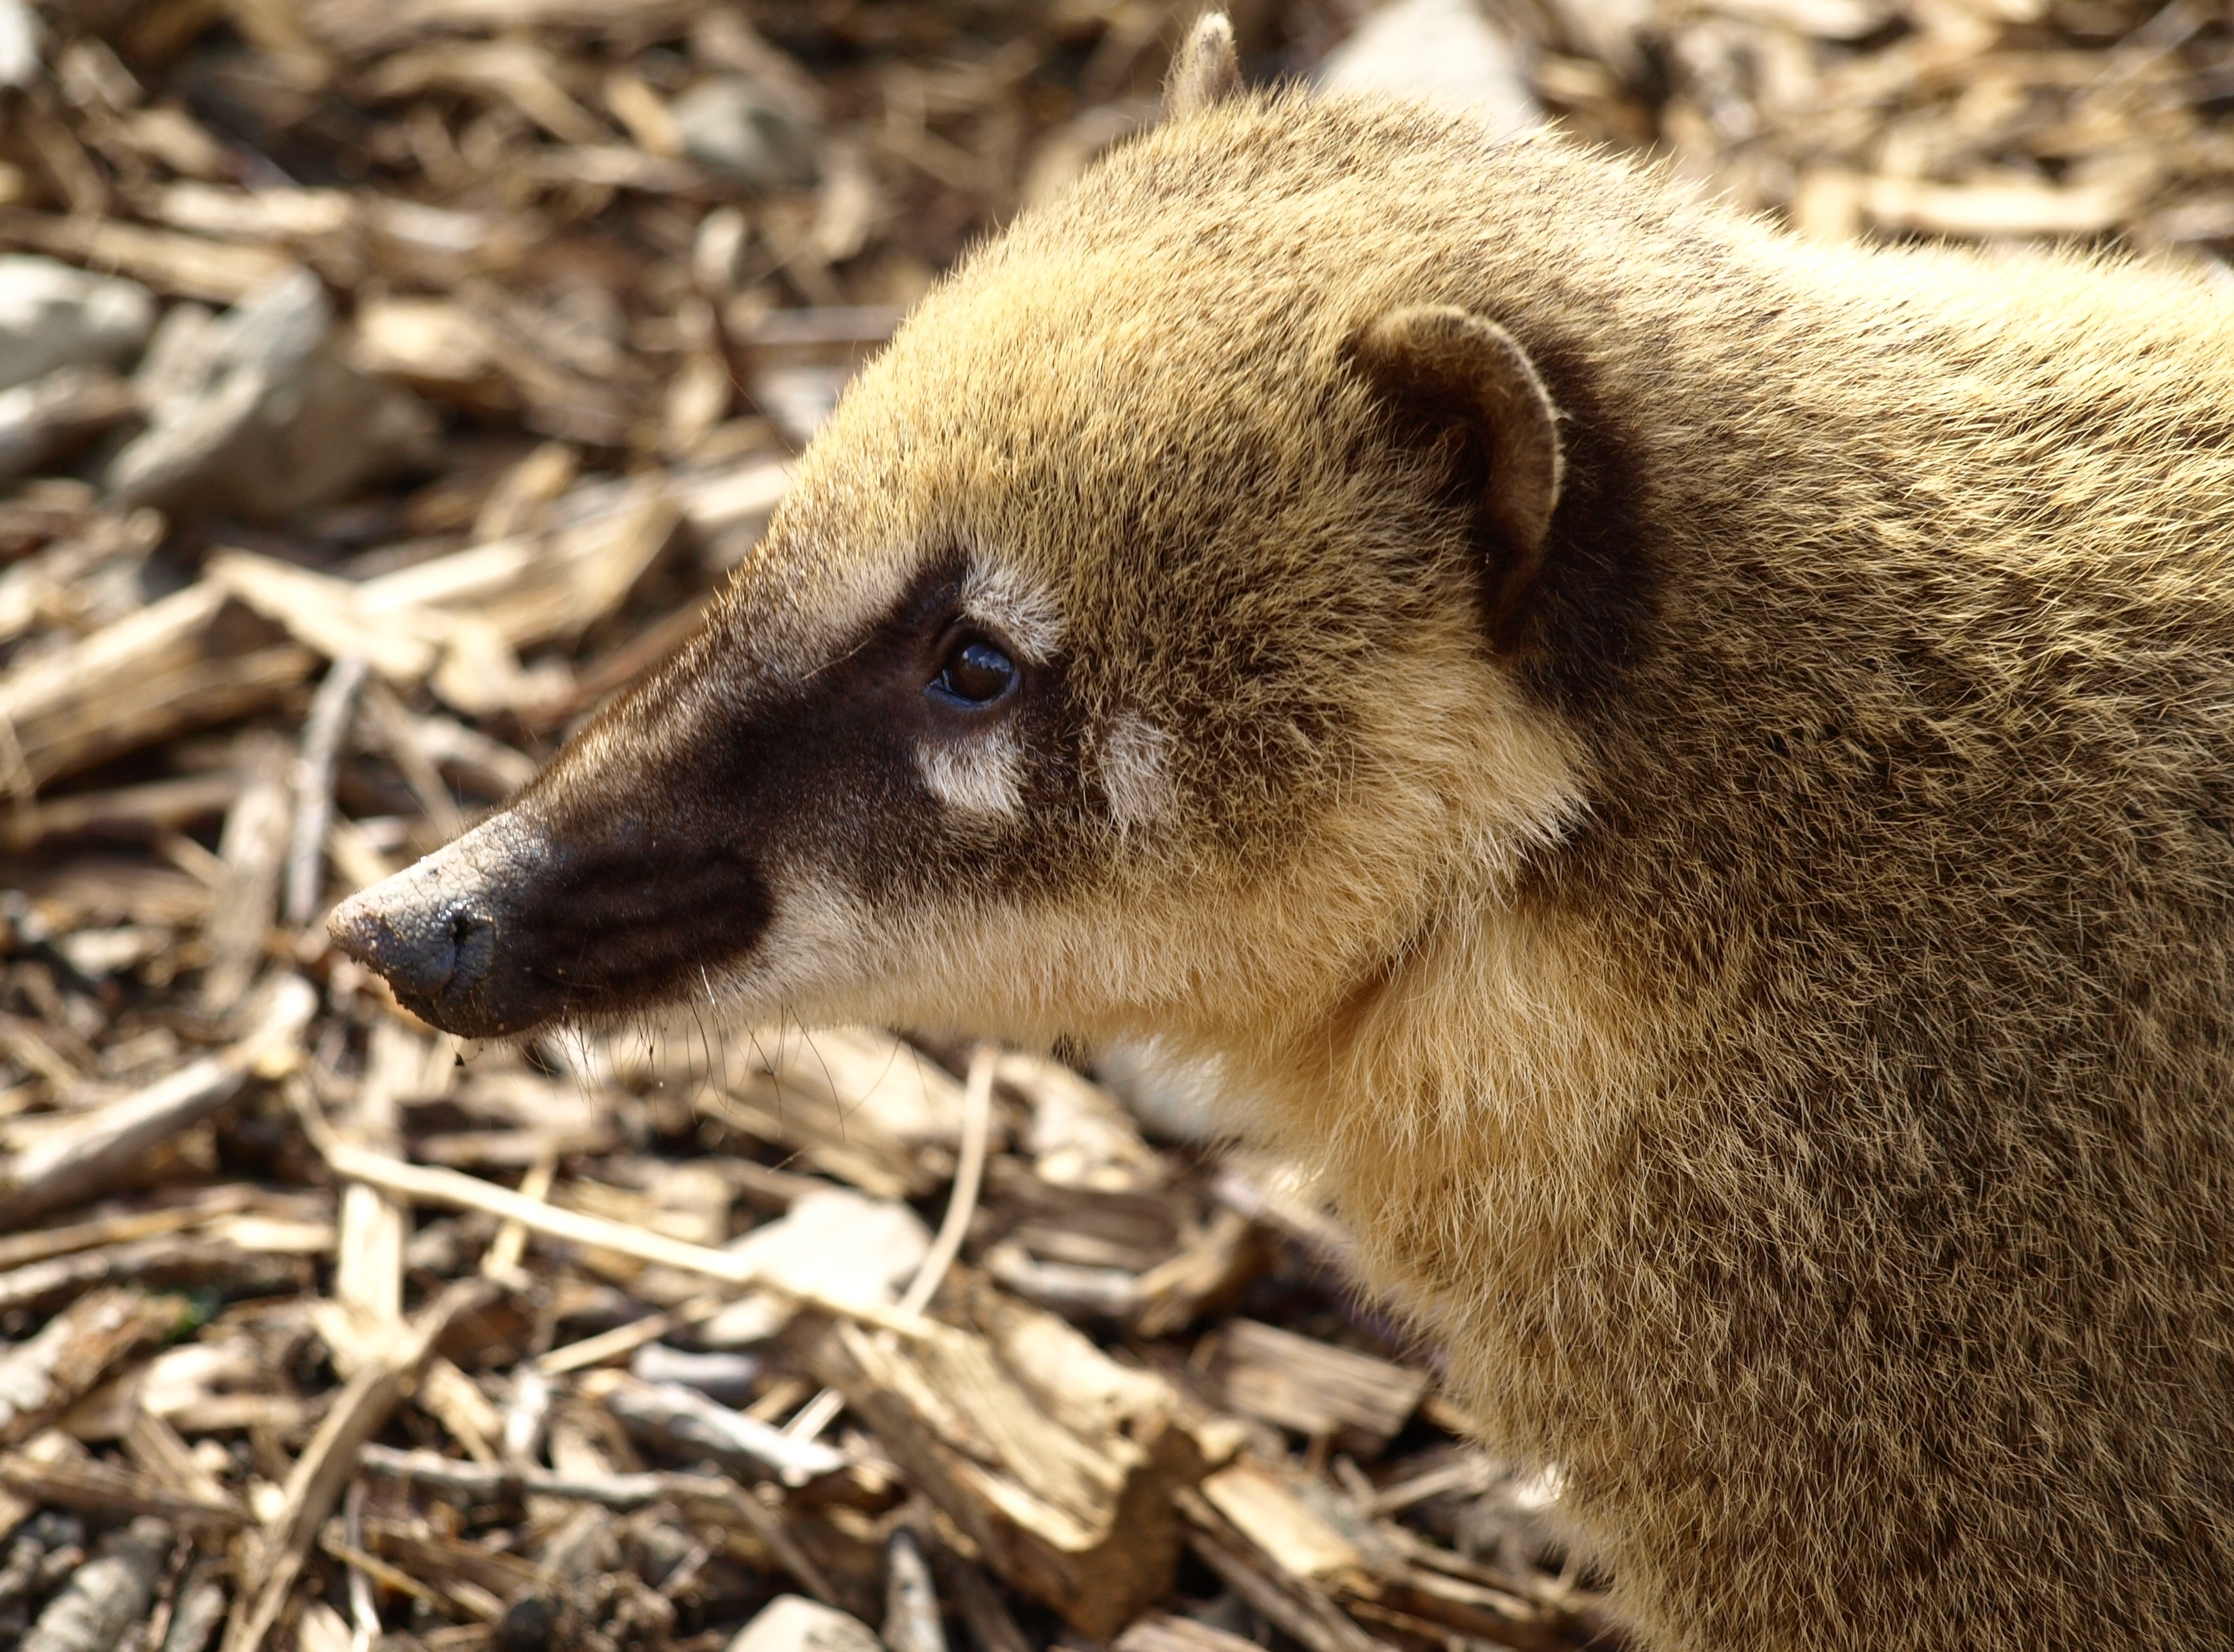
wildlife, zoo, mammal, fauna, vertebrate, creature, animal portrait, coati, viverridae, nasua